Fiat 1100

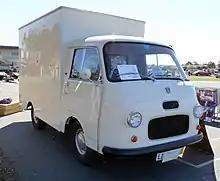
1960s Fiat 1100T

In June 1956, after three years and 257,000 cars built, the entire 1100/103 range was updated. The new series bore the type code "103 E". All models—saloon type A and B, Familiare, TV and TV Trasformabile—were continued. Compression ratios were raised to 7:1 for the standard engine and 8:1 for the Turismo Veloce's, for a 4 PS (to at 4,400 rpm) and 3 PS (to at 5,200 rpm) gain in power respectively. Suspension was made softer, and the steering geometry altered.